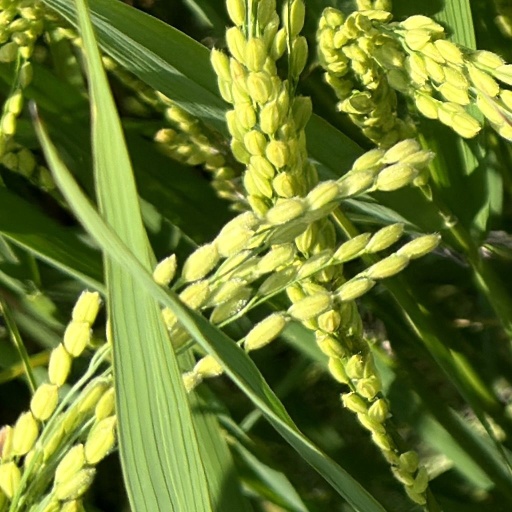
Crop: rice